A Kar Ka A Chit A Hnit Ka Myittar

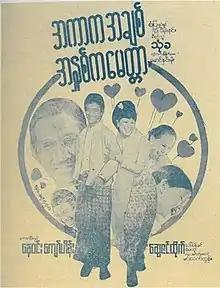
Film poster

A Kar Ka A Chit A Hnit Ka Myittar is a 1979 Burmese black-and-white drama film, directed by Thukha starring Collegian Ne Win, Kyaw Hein and Swe Zin Htaik.